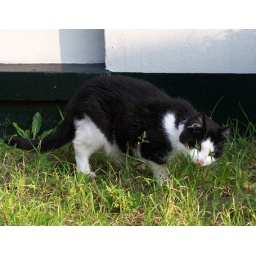
dogs and cats in amsterdam